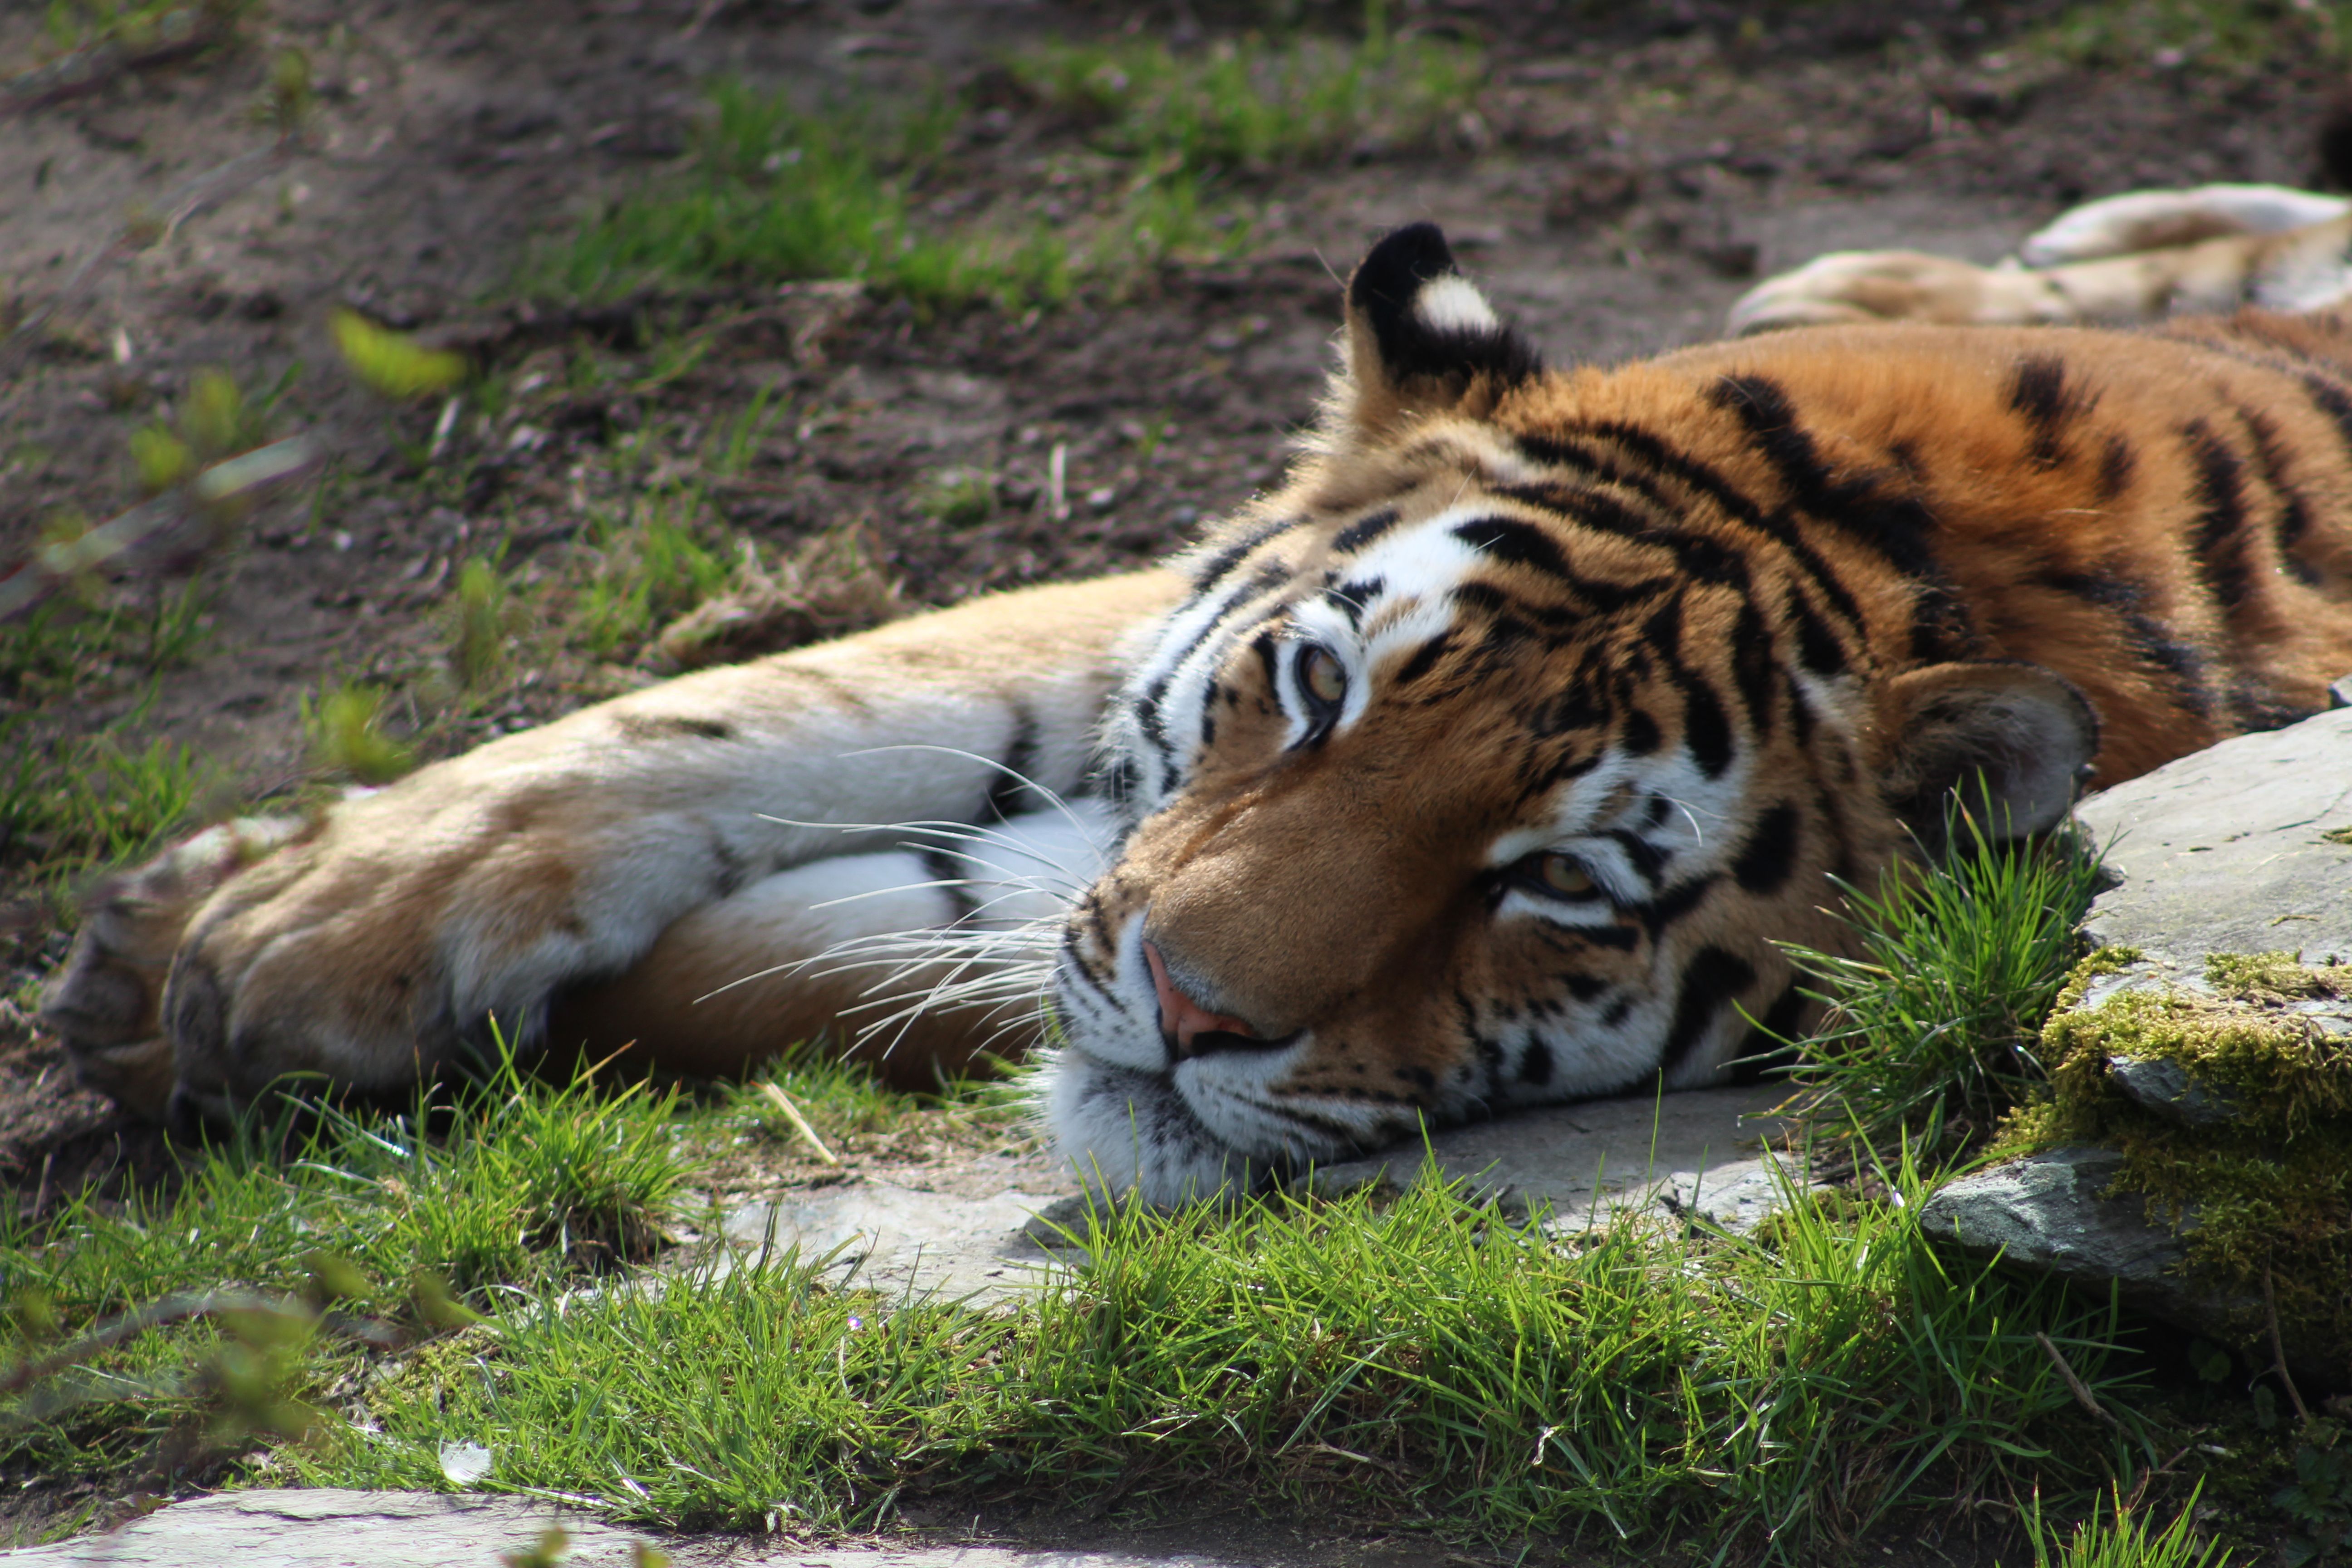
tiger, cat, zoo, cologne, wildlife, wilderness, fauna, terrestrial animal, big cats, grass, whiskers, snout, organism